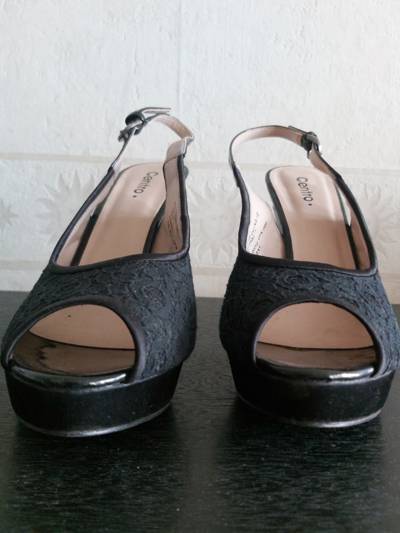
Waste category: shoes